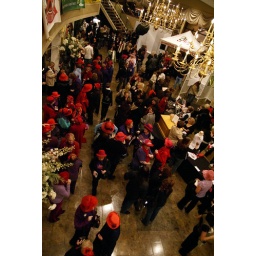
Quite a few red hat society ladies broke off from their conference downtown to take in the ....... sights.